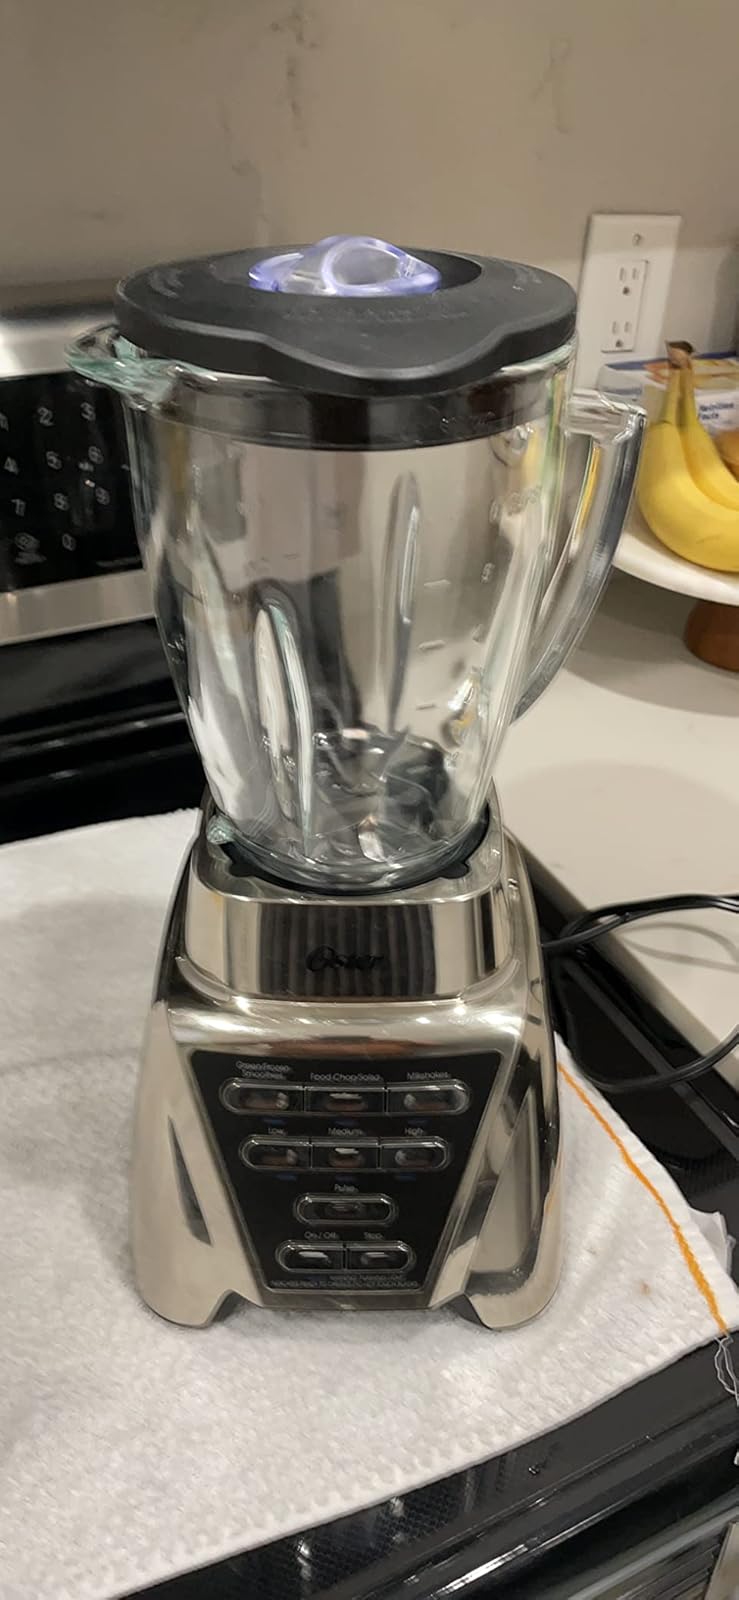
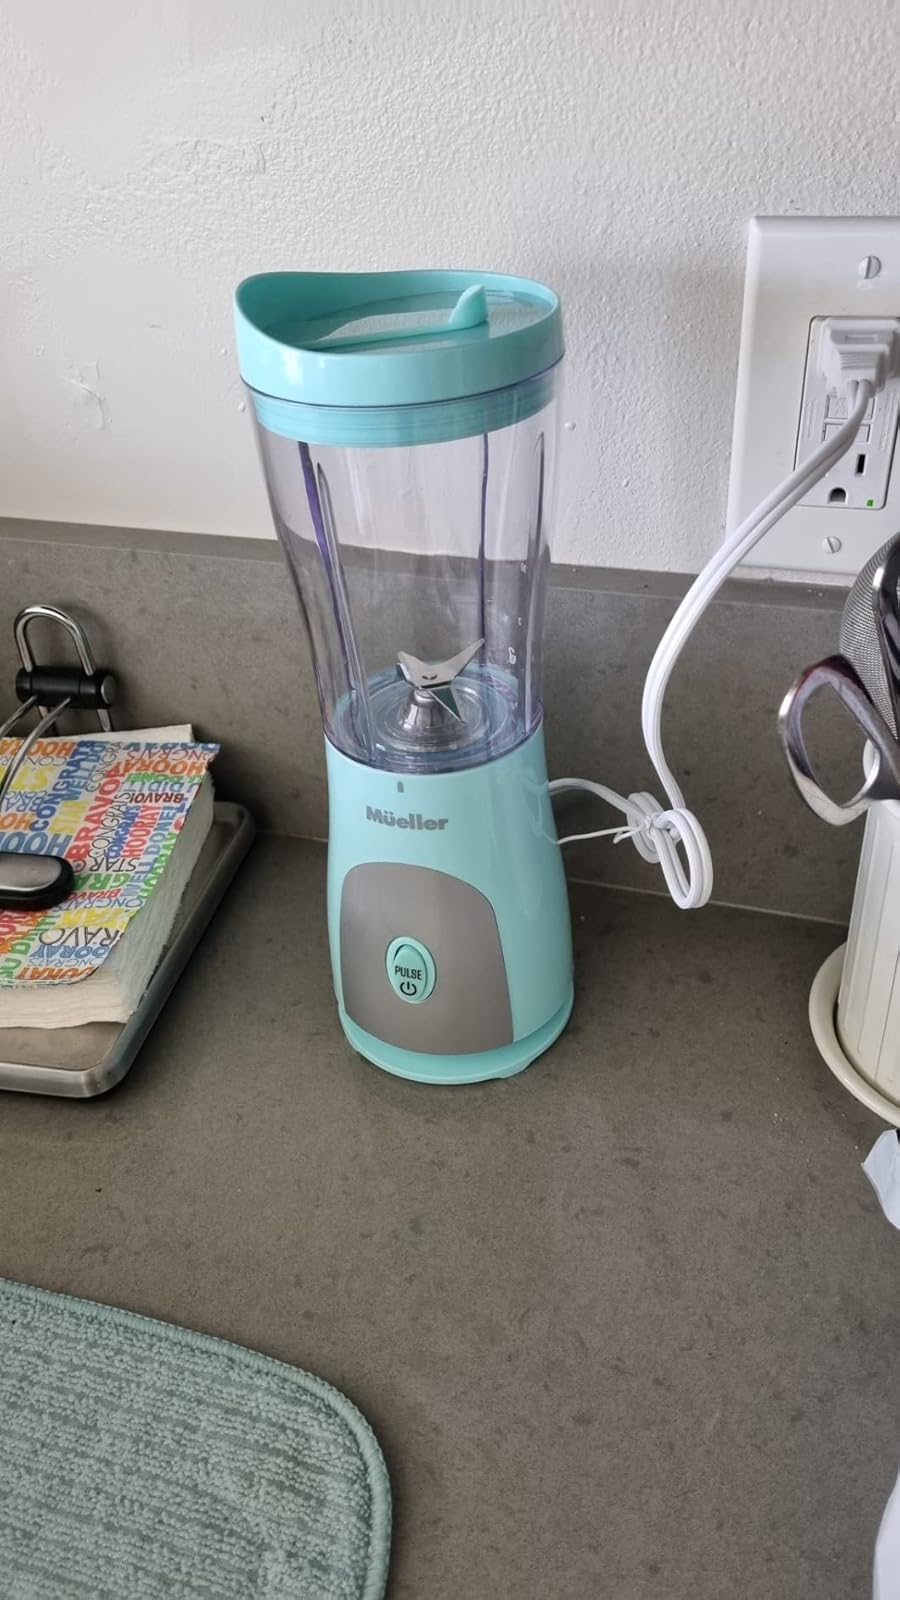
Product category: items_blender
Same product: no